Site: brandenburg
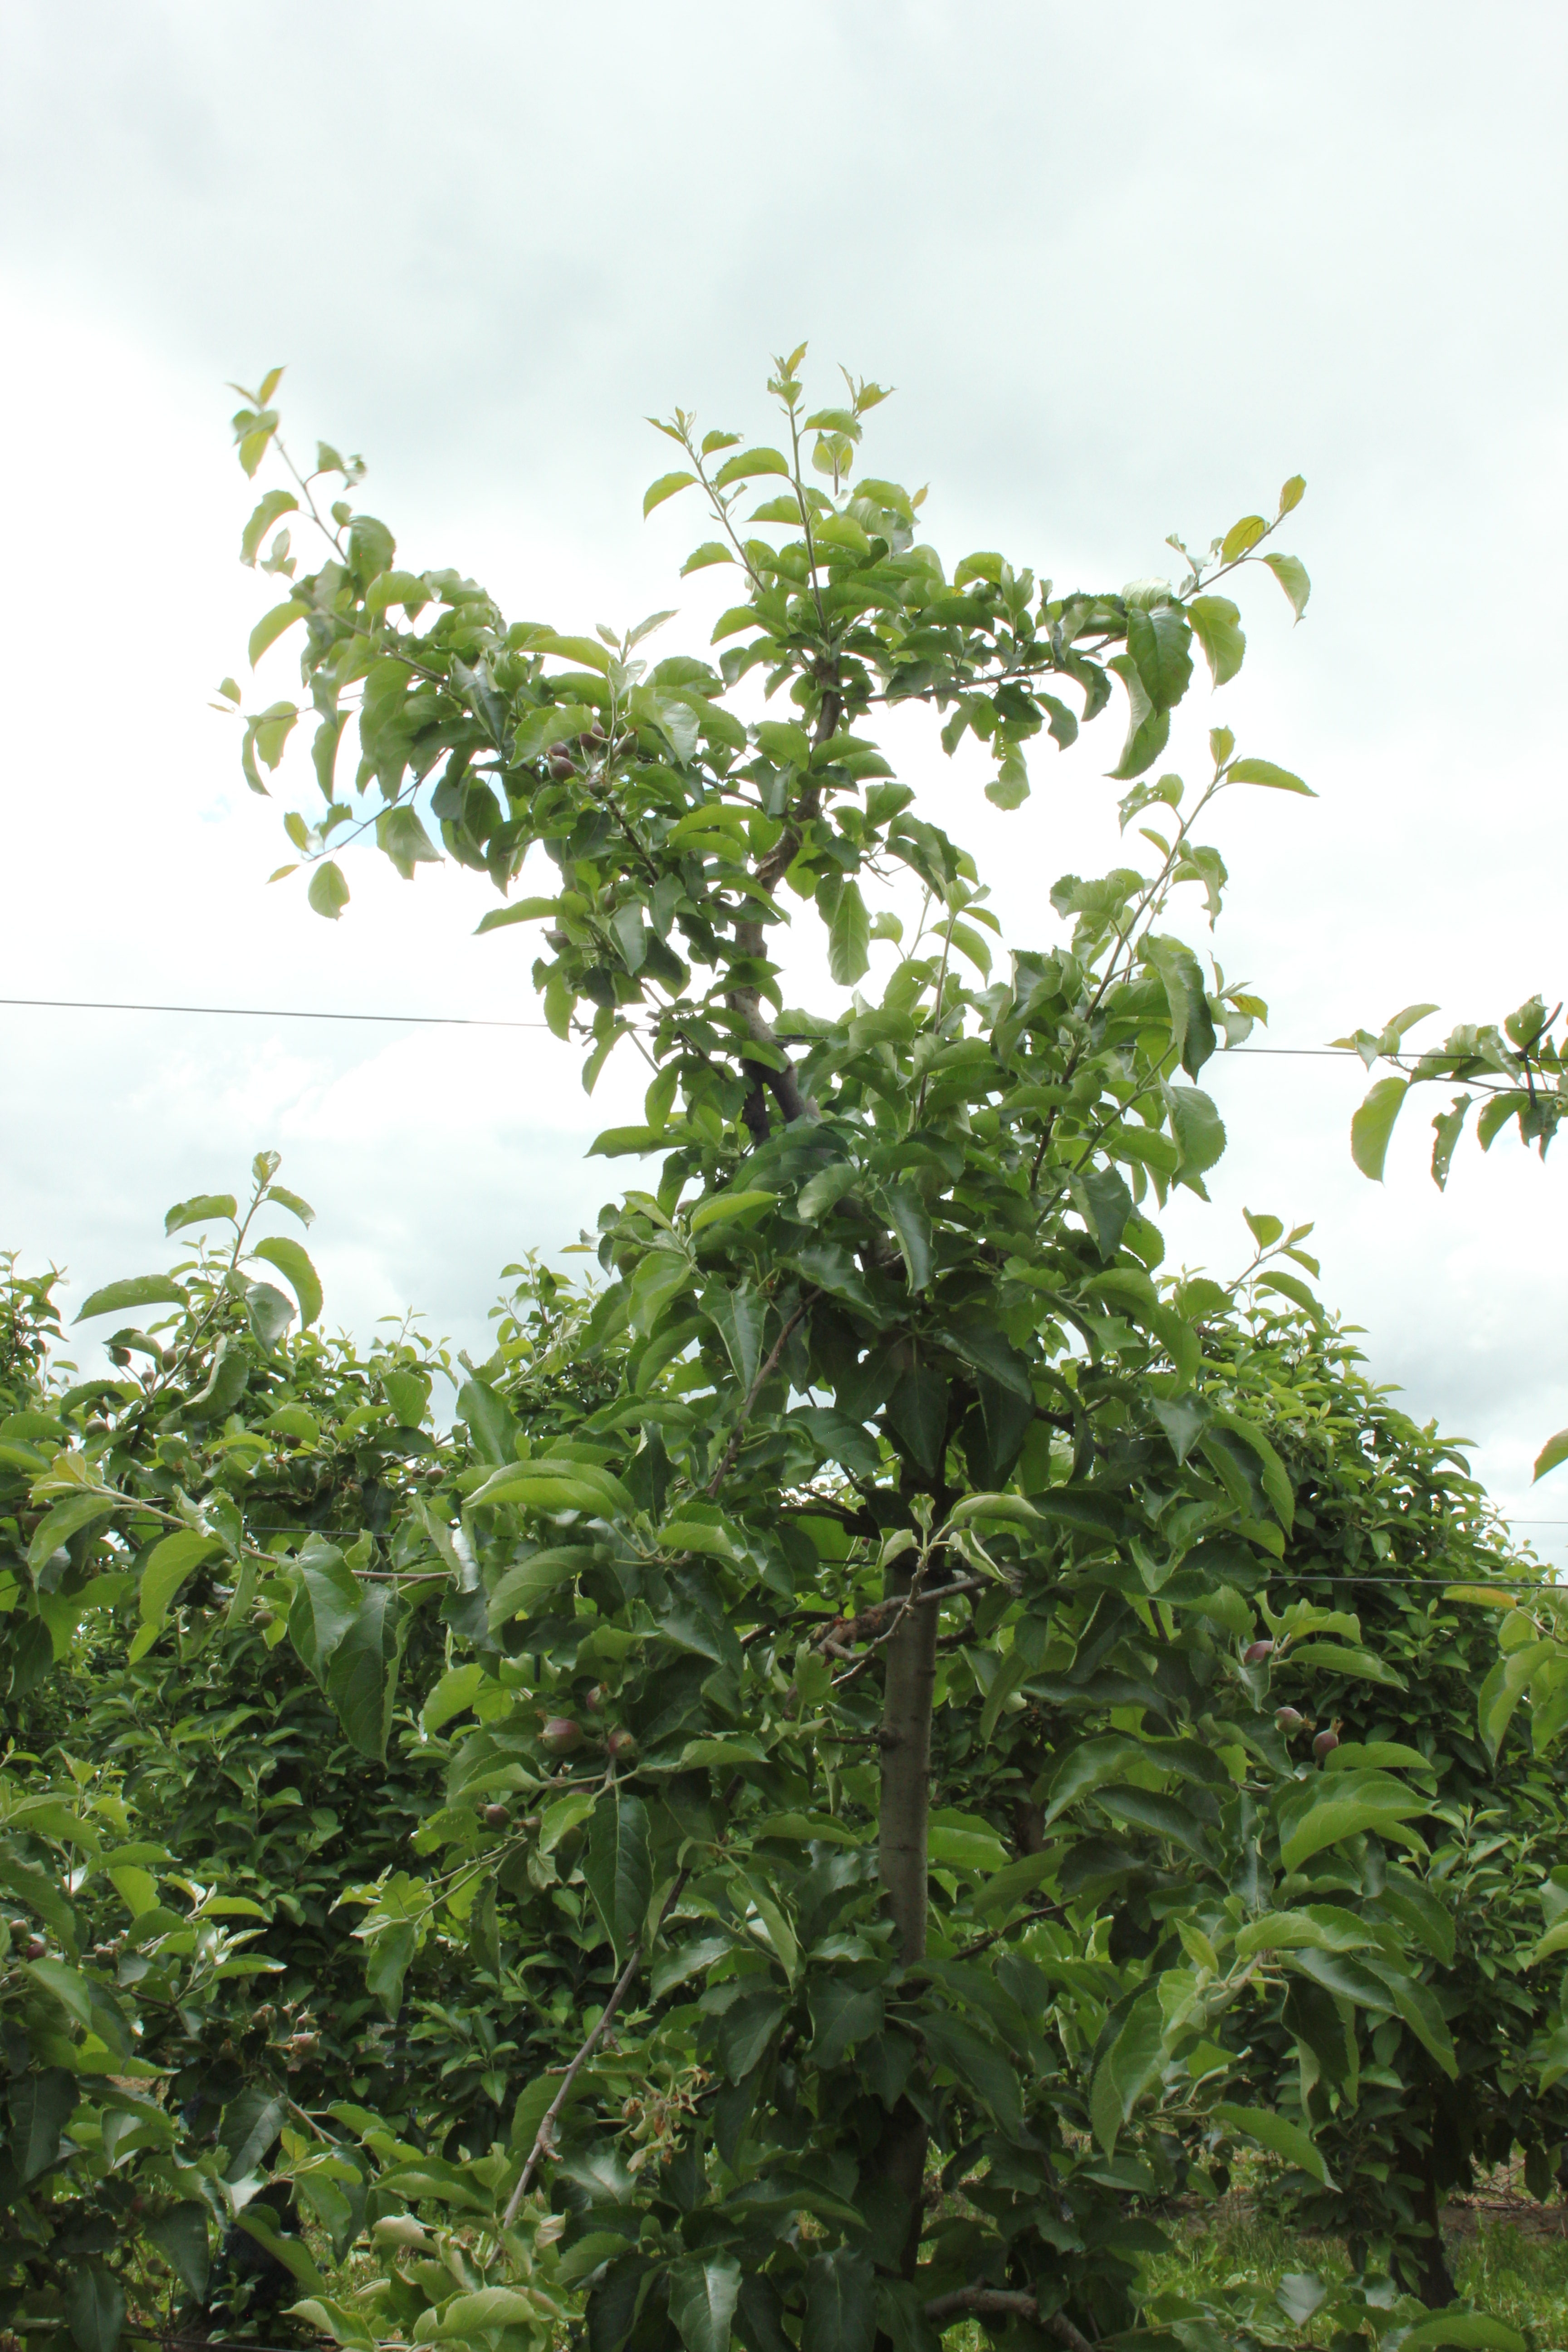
Growth stage (BBCH 72): Development of fruit